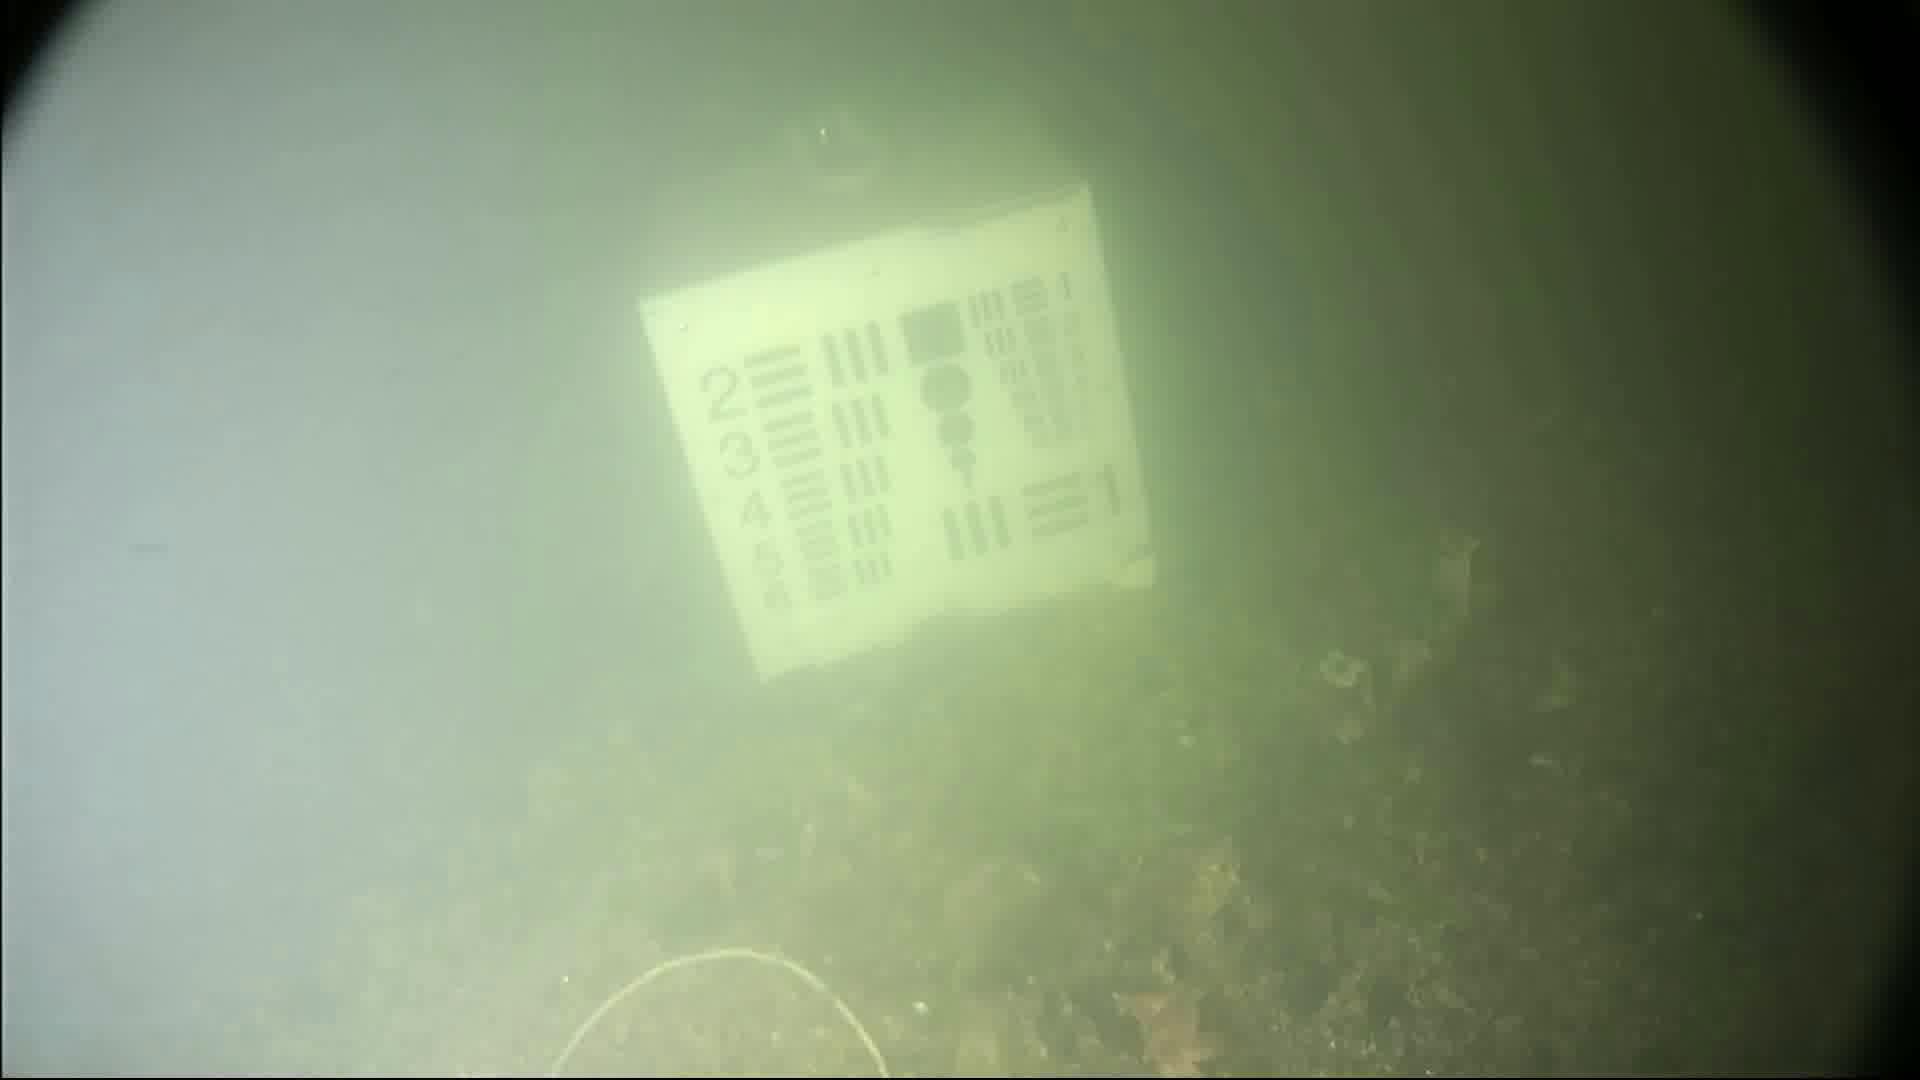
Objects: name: starfish